Joseph Kromelis

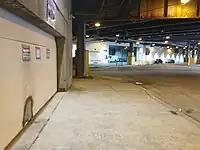
The scene where Kromelis was lit on fire on lower Wabash avenue. Burn mark visible on garage door.

On May 25, 2022, Kromelis was the victim of an unprovoked arson attack by Joseph Guardia while he slept under a bridge. The attack left him with burns over 40-65% of his body.